Lusmagh

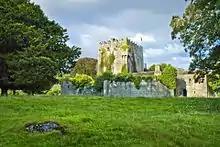
Cloghan Castle

Cloghan Castle was originally built as a monastery by St. Crónán in 600. The Normans fortified the remains of the monastery in 1203 by building a defensive wall around it, a part of which still exists. The Gaelic Chieftain Eoghan O’Madden constructed the castle keep in 1336. His kingdom stretched to the west as far as Loughrea in County Galway. The castle was attacked and razed in 1595 by Sir William Russell, the Lord Deputy, and confiscated for the Crown. It was granted, together with 6,000 acres, to Sir John Moore in 1601 and he was responsible for the existing oak beamed roof. Sir John was sacked from his Government post when it was discovered that he was a Catholic. The castle remained in the Moore family until it was taken by Cromwellian soldiers in 1654. They remained in residence until 1683 when King Charles II granted it to Garret Moore. It was garrisoned by the Jacobites in 1689 and 1690 and remains of their gun emplacements can still be seen in the grounds. The Moores were good landlords and tried their best to alleviate the suffering of their tenants in the Great Famine of 1845 to 1847. As a result of the Famine, the Moores became bankrupt and had to sell the lands. It was purchased by Dr. Robert Graves, the Dublin doctor who discovered Graves' disease of the thyroid, at the insistence of his wife. He died a year after purchasing the castle. After his death, his widow evicted up to 100 tenants from the property. His grandson sold it in 1908 before emigrating to Australia, where his descendants still live.